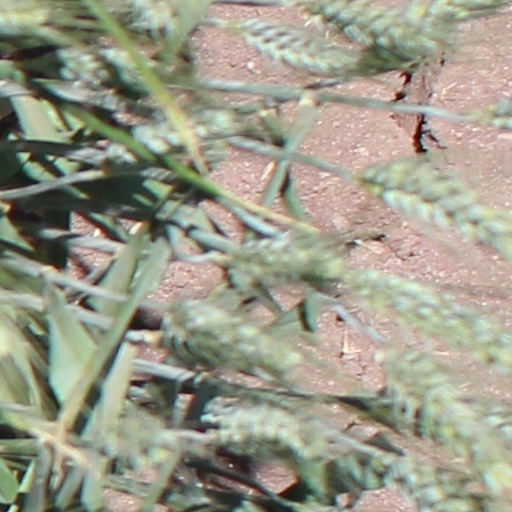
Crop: wheat